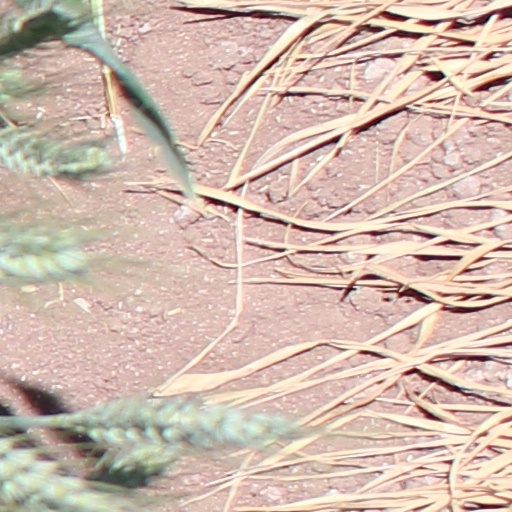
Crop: wheat